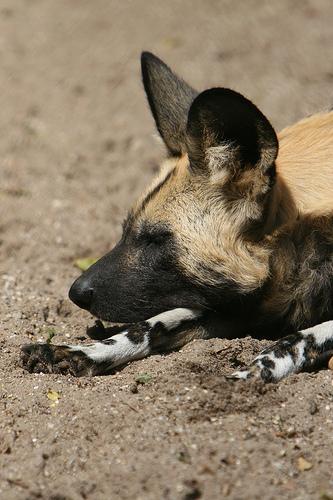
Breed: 211-n000025-African_hunting_dog